Achilles on Skyros

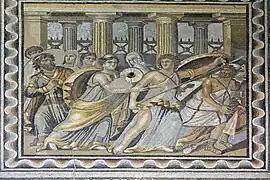
A Roman mosaic from the Poseidon Villa in Zeugma, Commagene (now in the Zeugma Mosaic Museum) depicting Achilles disguised as a woman and Odysseus tricking him into revealing himself

Rather than allow her son Achilles to die at Troy as prophesied, the nymph Thetis sent him to live at the court of Lycomedes, king of Skyros, disguised as another daughter of the king or as a lady-in-waiting, under the name Pyrrha "the red-haired", Issa, or Kerkysera. There Achilles had an affair with Deidamia, one of the daughters of Lycomedes, and they had one or two sons, Neoptolemus and Oneiros. Since another prophecy suggested that the Trojan War would not be won without Achilles, Odysseus and several other Achaean leaders went to Skyros to find him. Odysseus discovered Achilles by offering gifts, adornments and musical instruments as well as weapons, to the king's daughters, and then having his companions imitate the noises of an enemy's attack on the island (most notably, making a blast of a trumpet heard), which prompted Achilles to reveal himself by picking a weapon to fight back, and together they departed for the Trojan War. In some versions, Deidamia dressed as a man followed him.